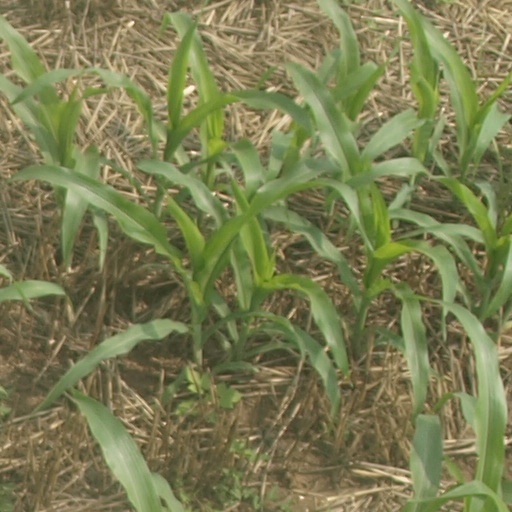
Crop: maize; corn